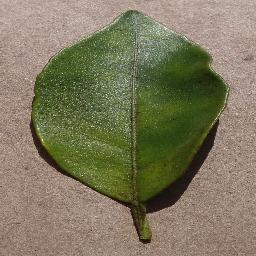
Label: Orange___Haunglongbing_(Citrus_greening)